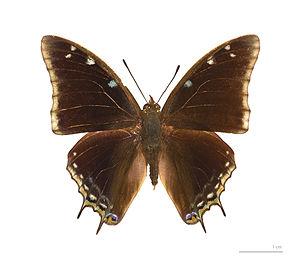
Charaxes kheili est une espèce de lépidoptères appartenant à la famille des Nymphalidae, à la sous-famille des Charaxinae et au genre Charaxes.